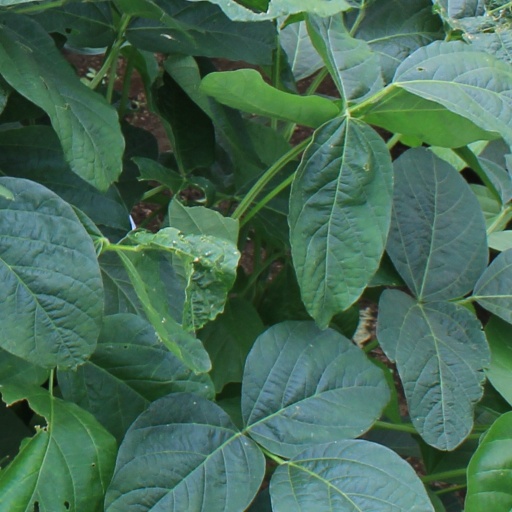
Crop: soybean